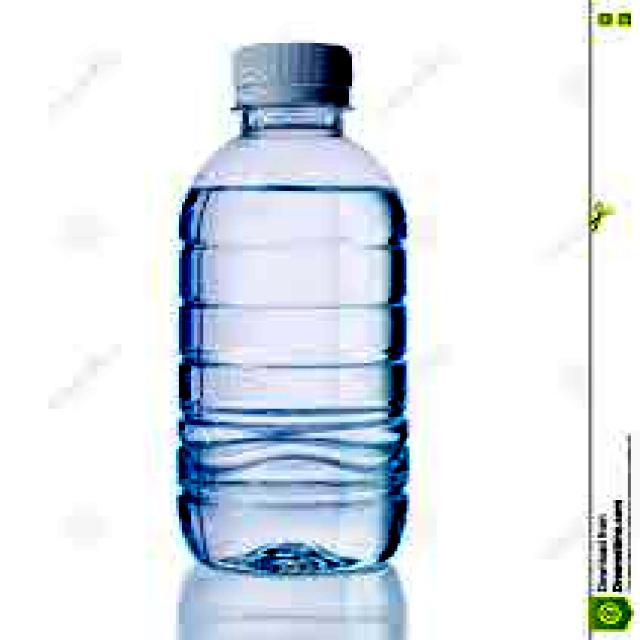
Label: Plastic